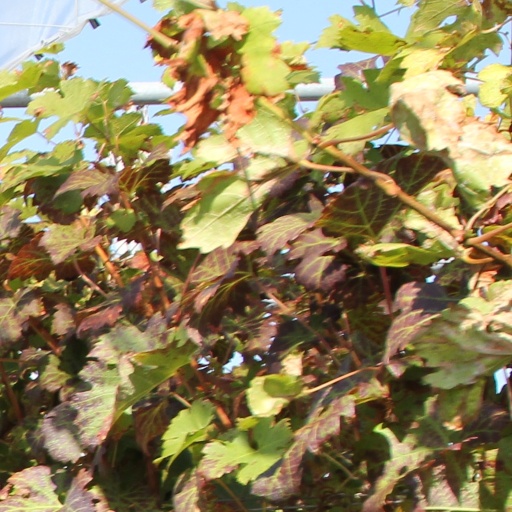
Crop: grape